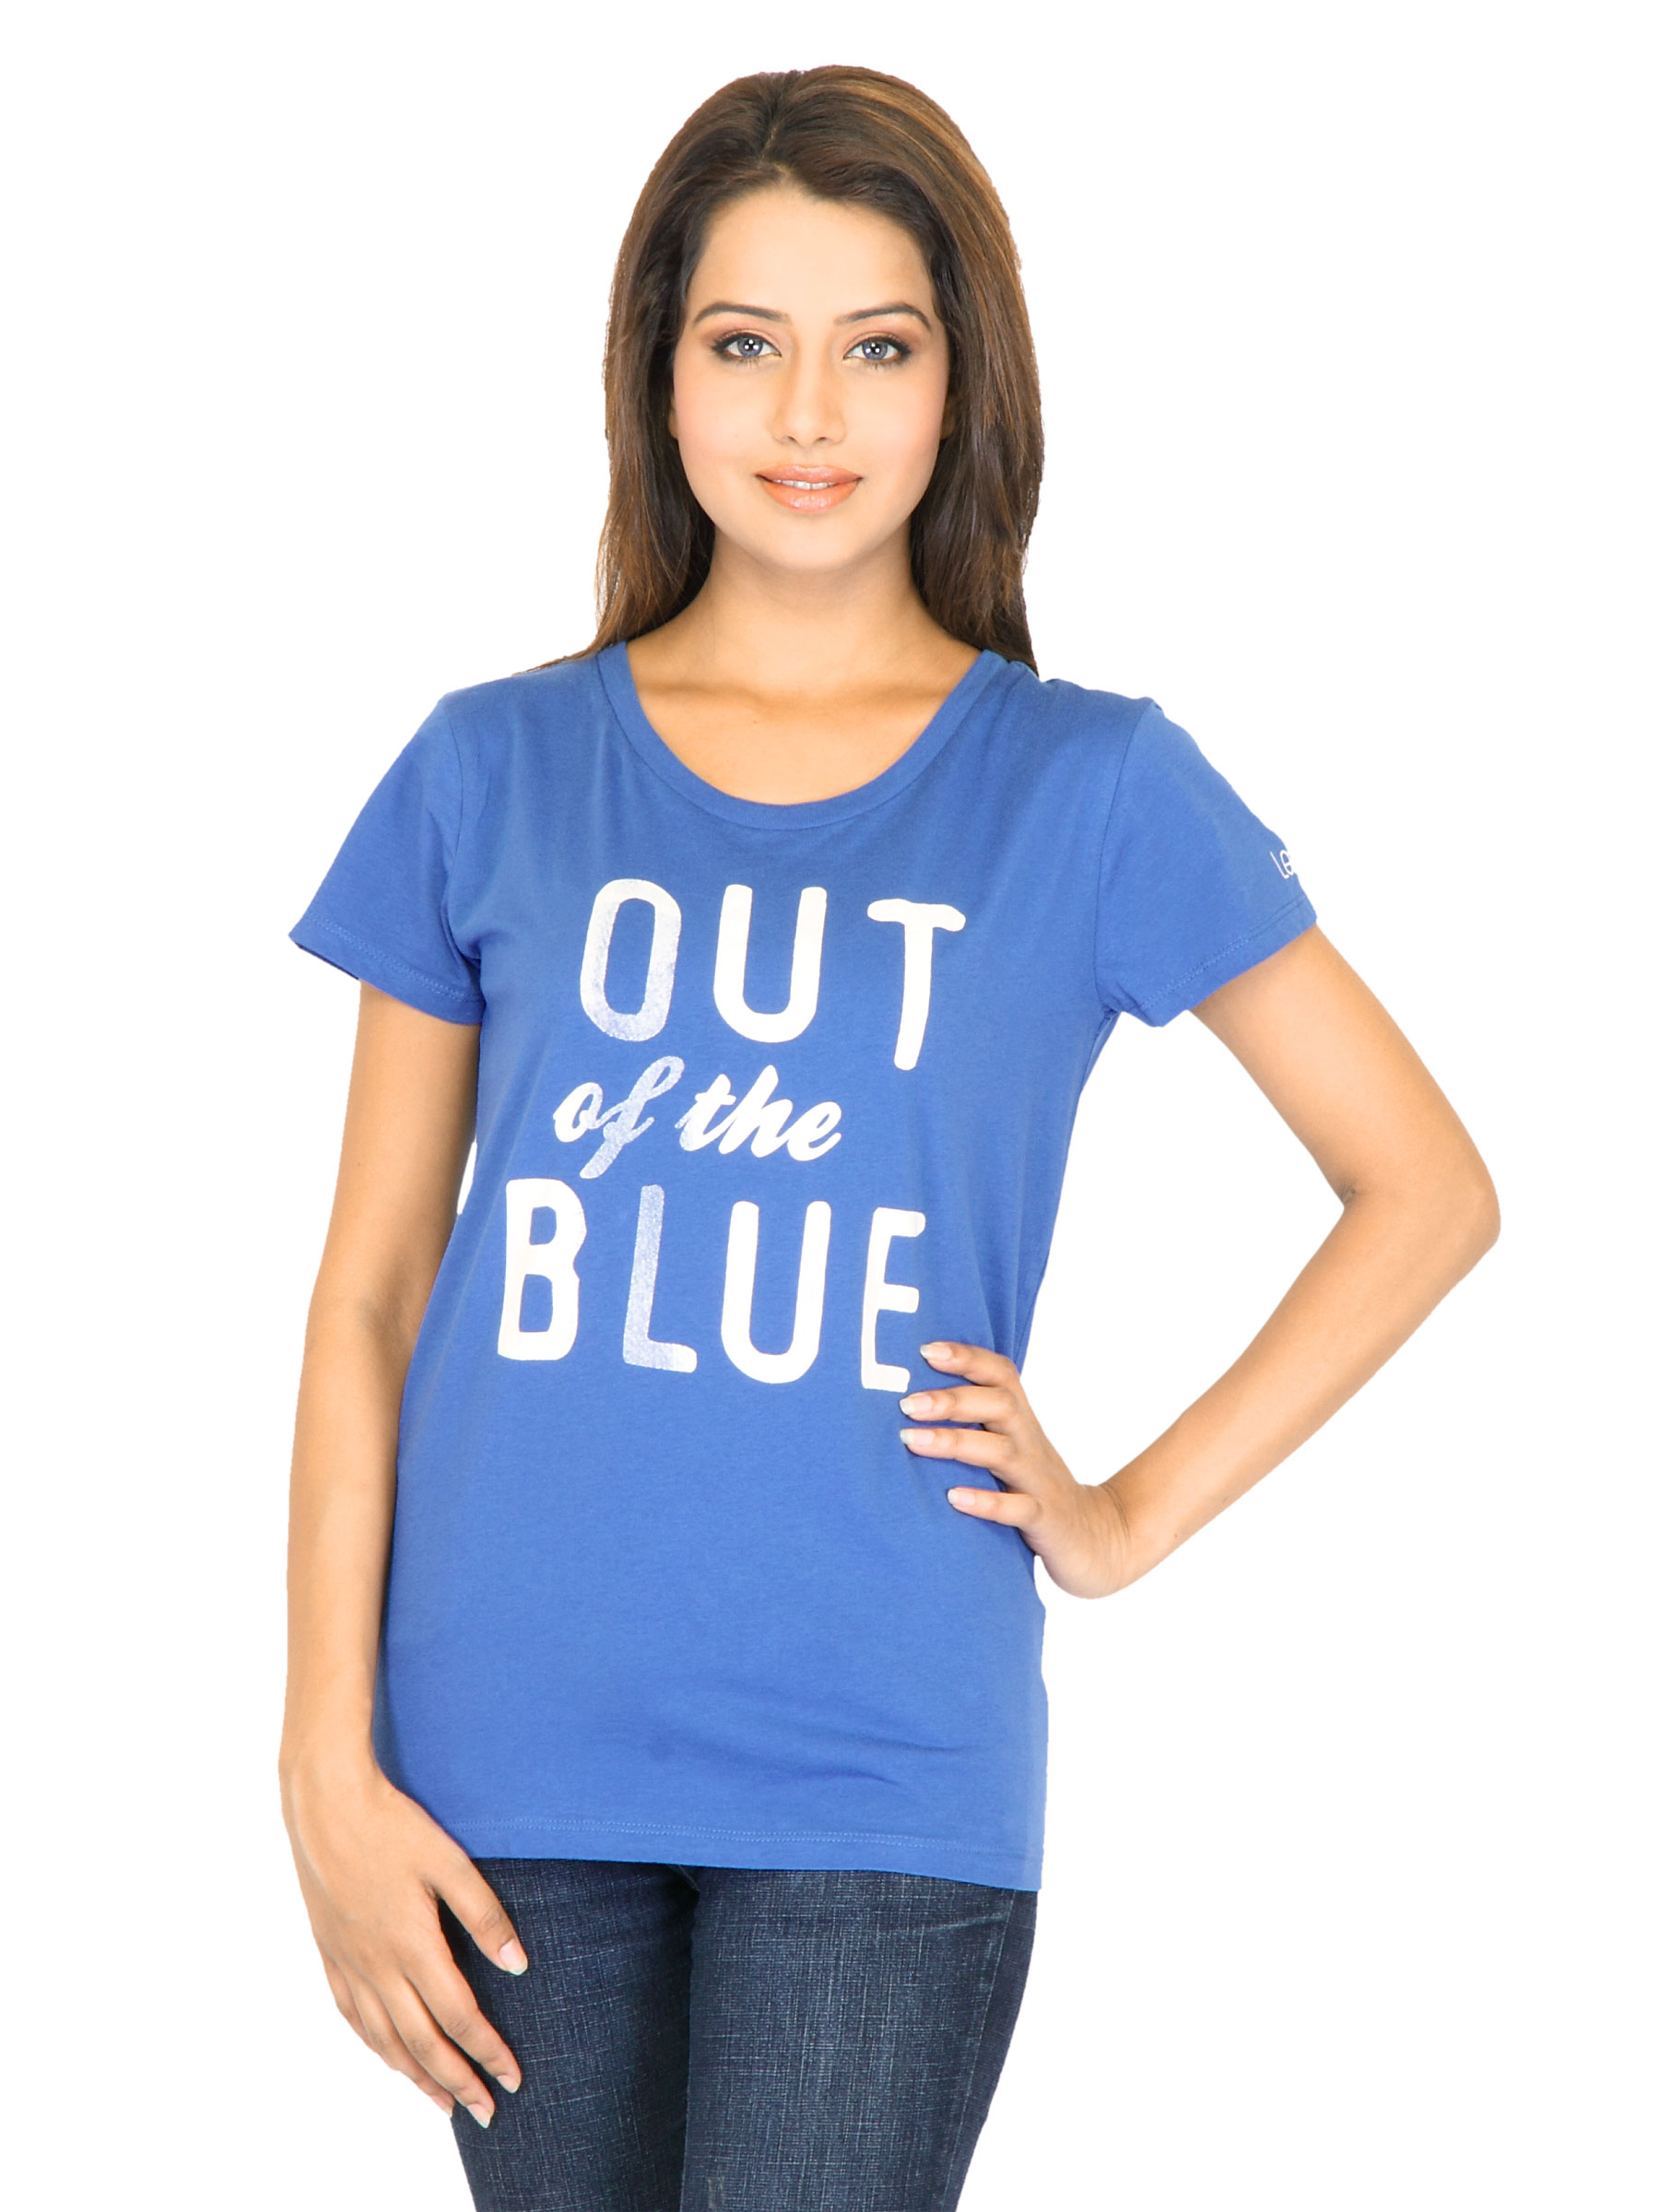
Lee Women Printed Blue Tshirts
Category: Apparel / Topwear / Tshirts
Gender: Women
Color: Blue
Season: Fall 2011
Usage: Casual